Fath-Ali Shah Qajar

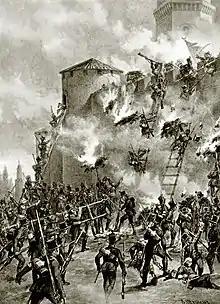
The siege of Ganja Fortress in 1804 during the Russo-Persian War (1804–1813) by the Russian forces under leadership of general Pavel Tsitsianov.

During the early reign of Fath Ali Shah, Imperial Russia took control of Georgia, a territory which Iran had ruled intermittently since 1555 with the Peace of Amasya. Georgia, led by Heraclius II, had forged an alliance with Iran's rival, Russia, following the Treaty of Georgievsk. To punish his Georgian subjects, his uncle, Agha Mohammad Khan, had invaded and sacked Tbilisi, seeking to reestablish full Iranian suzerainty over Georgia, in which he succeeded. Even though the Russian garrisons in the city had to retreat, Iran did not manage to put back all of its needed garrisons over the country as Agha Mohammad Khan was assassinated soon afterwards in Shusha, following with Russia's act of annexation of those priorly-Iranian ruled parts of Georgia in 1801, after many Georgian embassies and a treaty. Also, not only was Georgia annexed but Dagestan was also invaded, which had also been under Iranian rule since the early Safavid era. As it was seen as a direct intrusion into Iranian territory, Fath Ali Shah, determined to reassert Iranian hegemony over the whole region, declared war on Russia after General Pavel Tsitsianov attacked and stormed the city of Ganja, massacring many of its inhabitants and forcing many thousands to flee deeper within the Iranian domains. In 1804, Fath Ali Shah ordered the invasion of Georgia in order to regain it, under pressure from the Shia clergy, who were urging a war against Russia. The war began with notable victories for the Iranians, but Russia shipped in advanced weaponry and cannons that disadvantaged the technologically inferior Qajar forces, who did not have the artillery to match. Russia continued with a major campaign against Iran; Iran asked for help from Britain on the grounds of a military agreement with that country (the military agreement was signed after the rise of Napoleon in France). However, Britain refused to assist Iran claiming that the military agreement concerned a French attack not Russian.